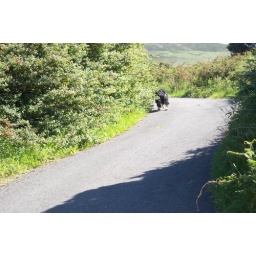
walking near the house